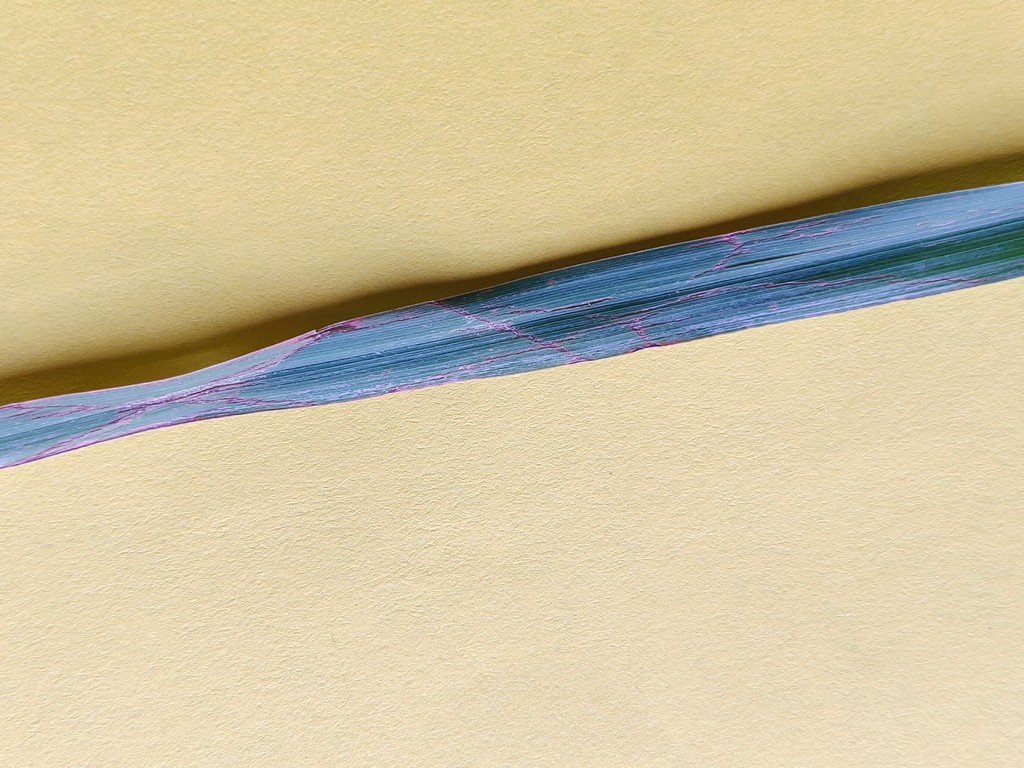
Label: Unhealthy